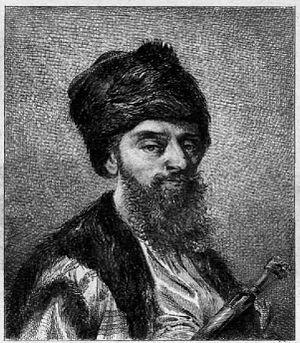
Constantin Ypsilántis est un prince phanariote qui fut hospodar de Moldavie de 1799 à 1801 et de Valachie de 1802 à 1806. La monarchie était élective dans les principautés roumaines de Moldavie et de Valachie. Le souverain était élu par les boyards, puis agréé par les Ottomans : pour être nommé, régner et se maintenir, il s'appuyait sur les partis de boyards et fréquemment sur les puissances voisines, habsbourgeoise, russe et surtout turque, car jusqu'en 1859 les deux principautés étaient vassales et tributaires de la « Sublime Porte ».